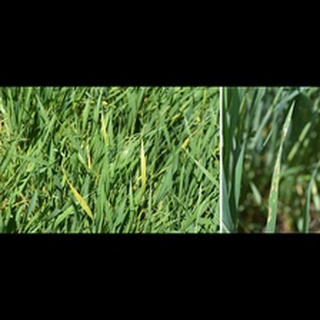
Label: wheat_tan_spot